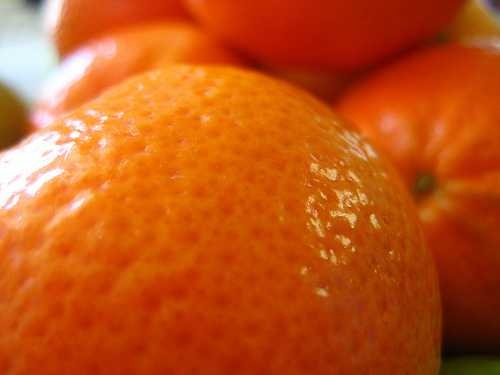
Label: Orange